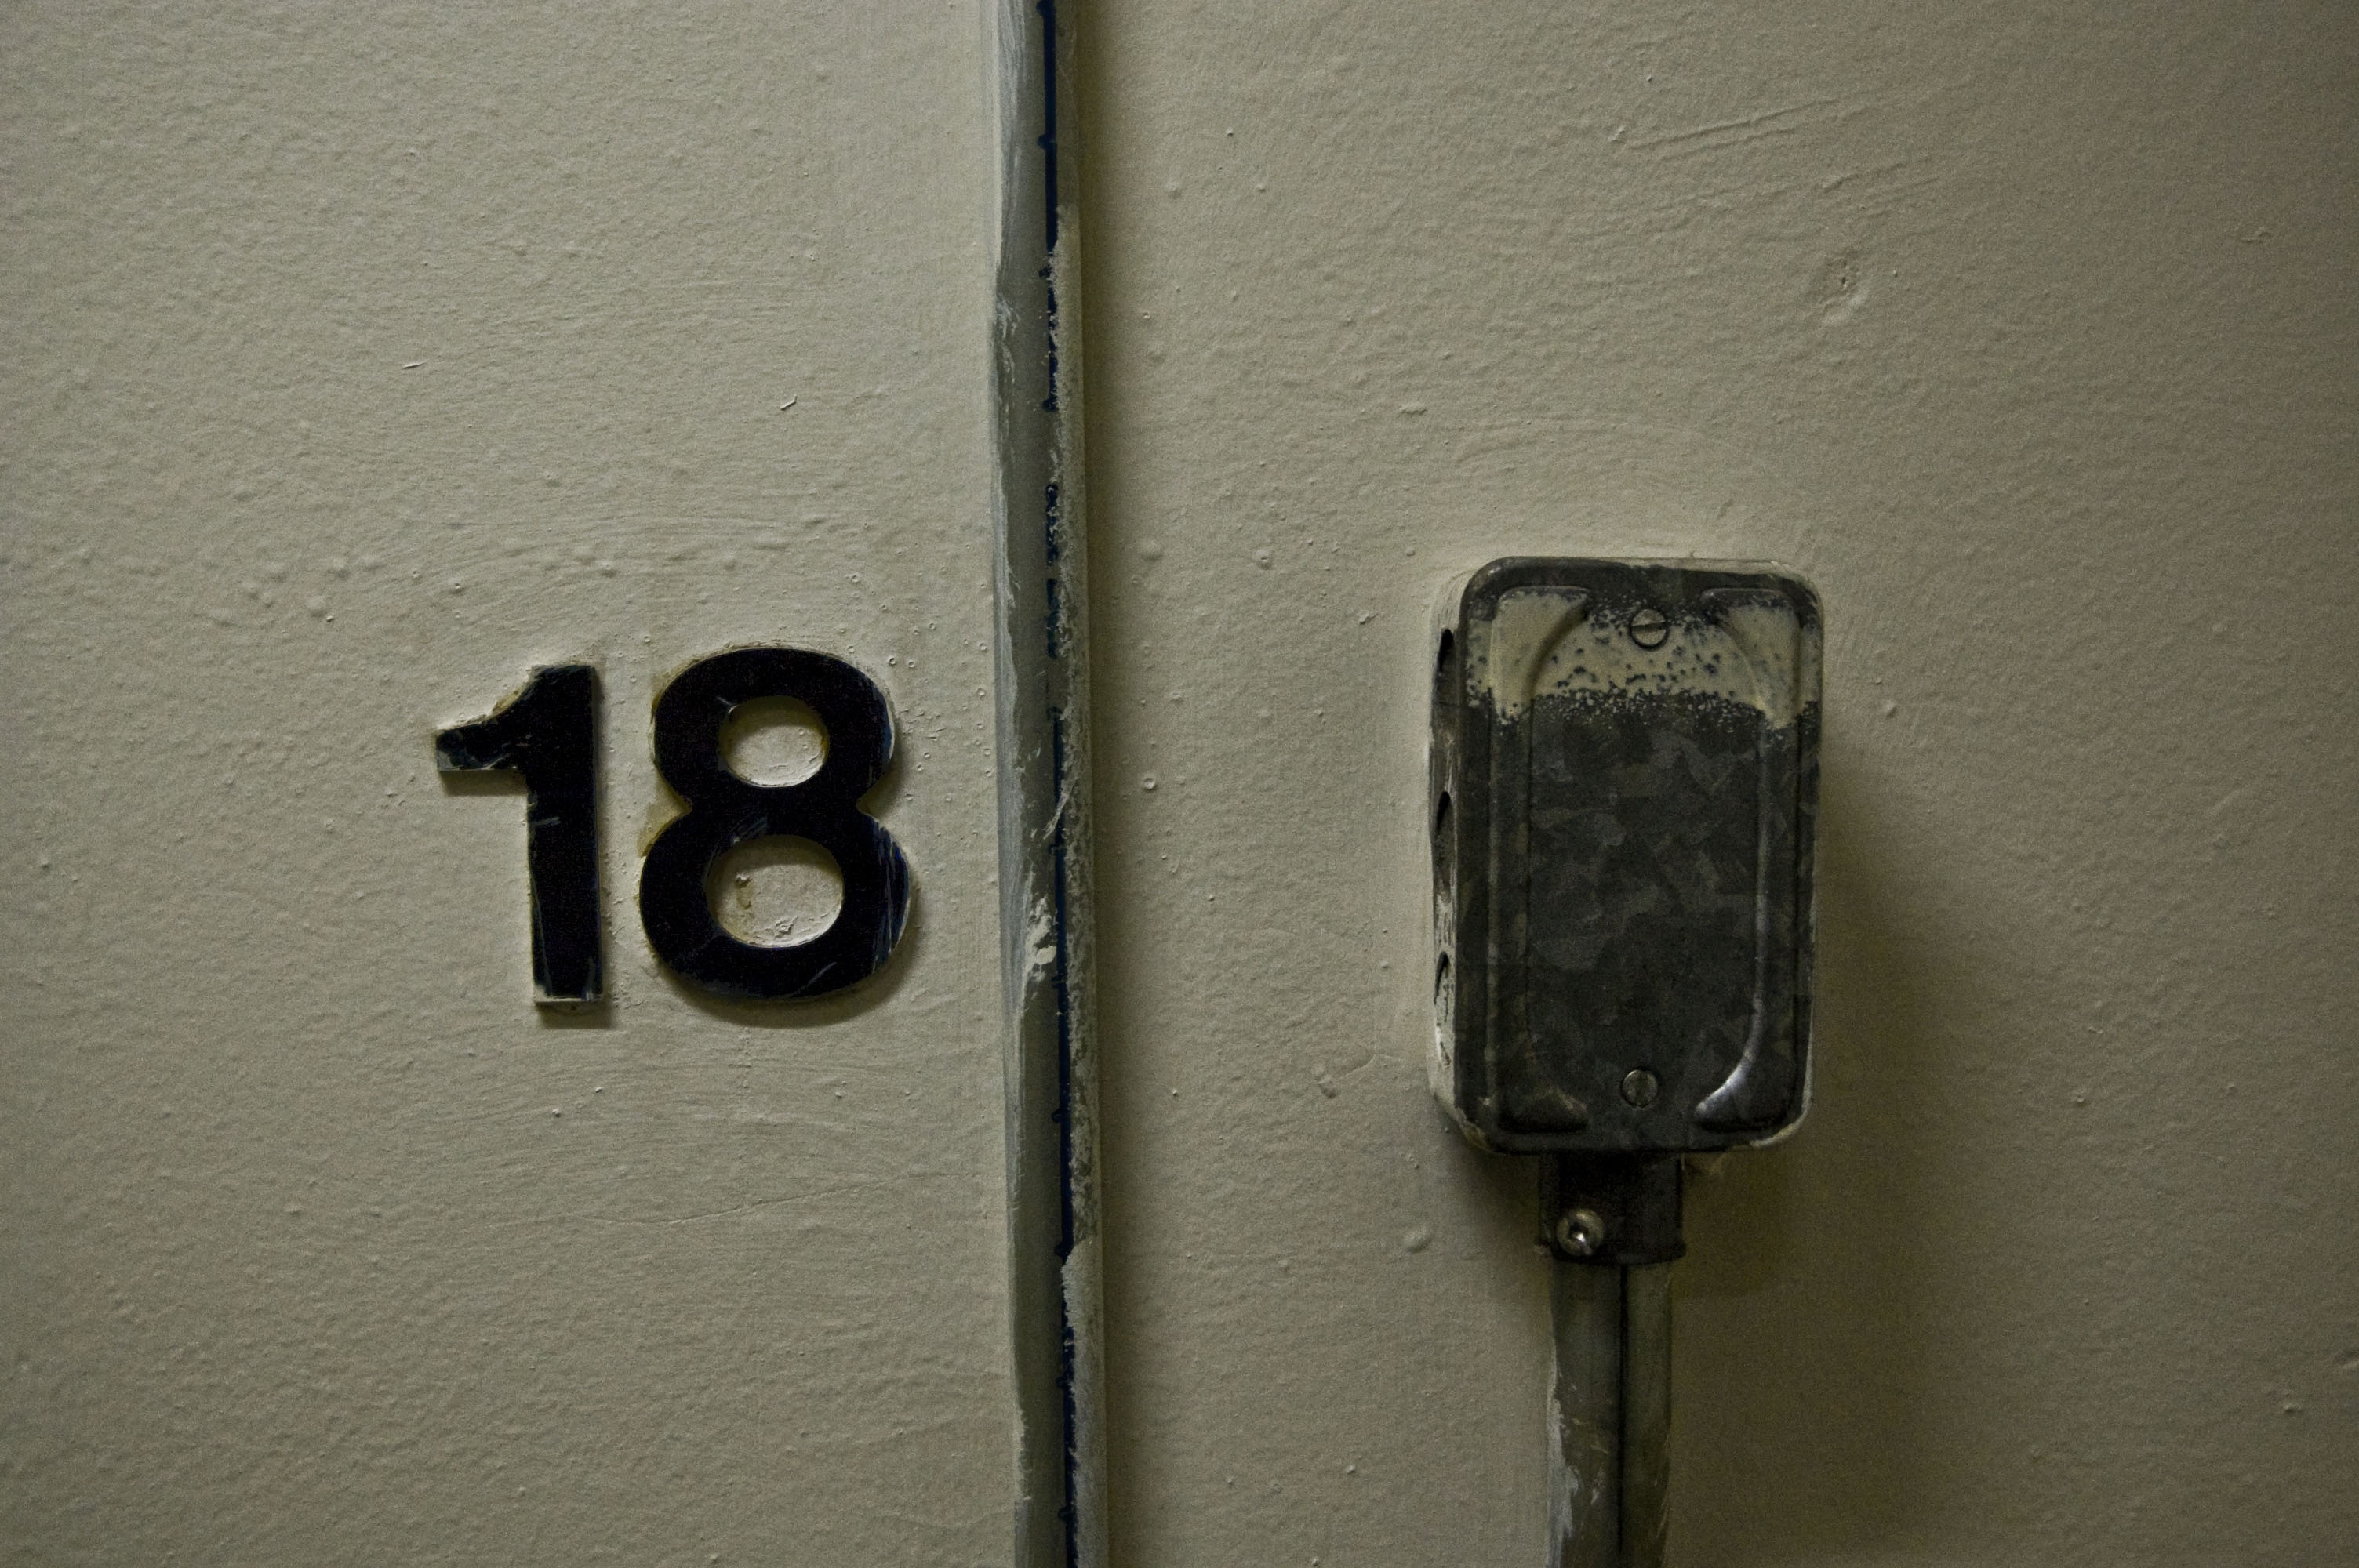
number, building, wall, industrial, lighting, material, shape, 18